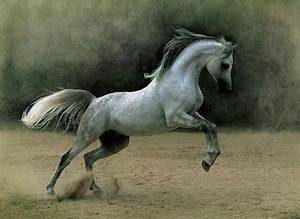
Label: cavallo